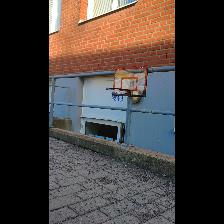
Label: NonHuman